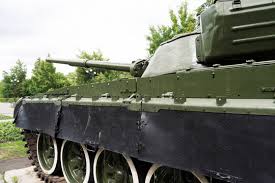
Label: BMP-2